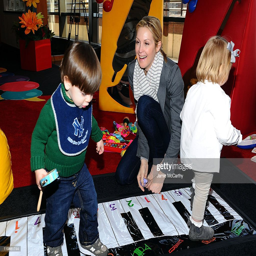
actor and person attend a special discovery day play date hosted by record label and actor .